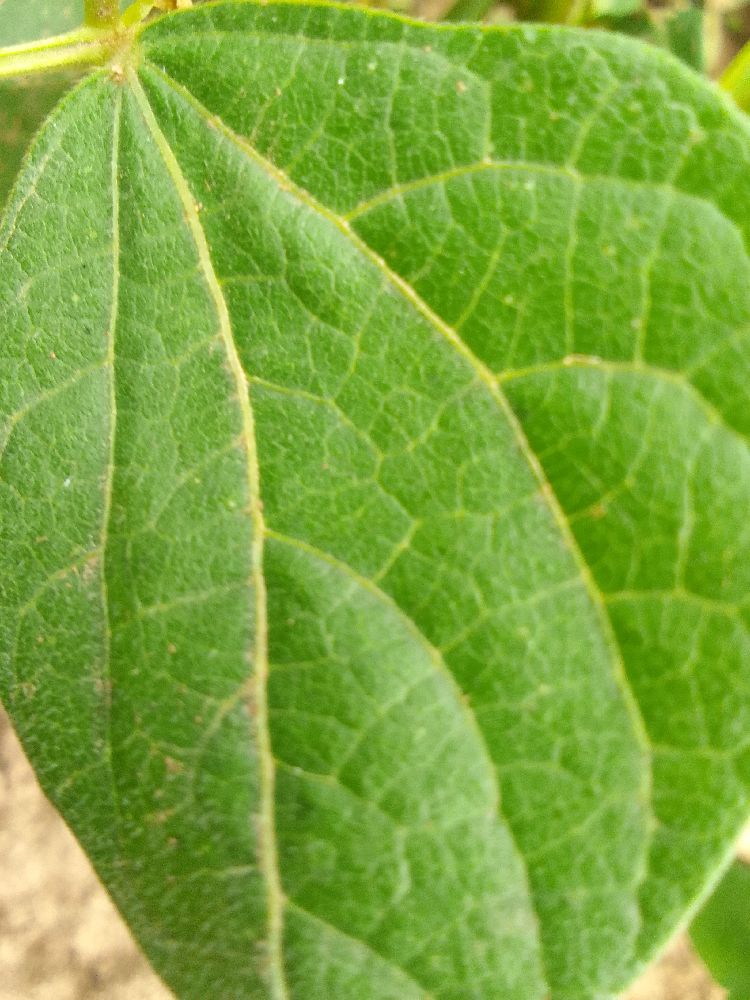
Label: healthy